Cold drop

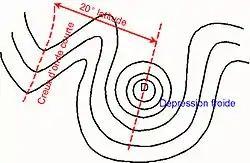
A stationary cold low, in which a cold drop is found.

A cold drop is a term used in Spain and France that has commonly come to refer to any high impact rainfall event occurring in the autumn along the Spanish Mediterranean coast or across France. In Europe, cold drops belong to the characteristics of the Mediterranean climate.